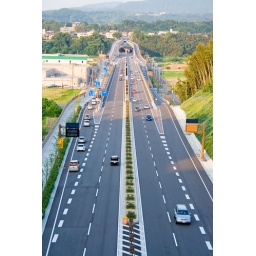
Kanazawa roop-line way (mountain side) has strange underground tunnels.That set with brigde on &amp;quot;Saigawa&amp;quot; river and under hill &amp;quot;Kodatsuno&amp;quot;.